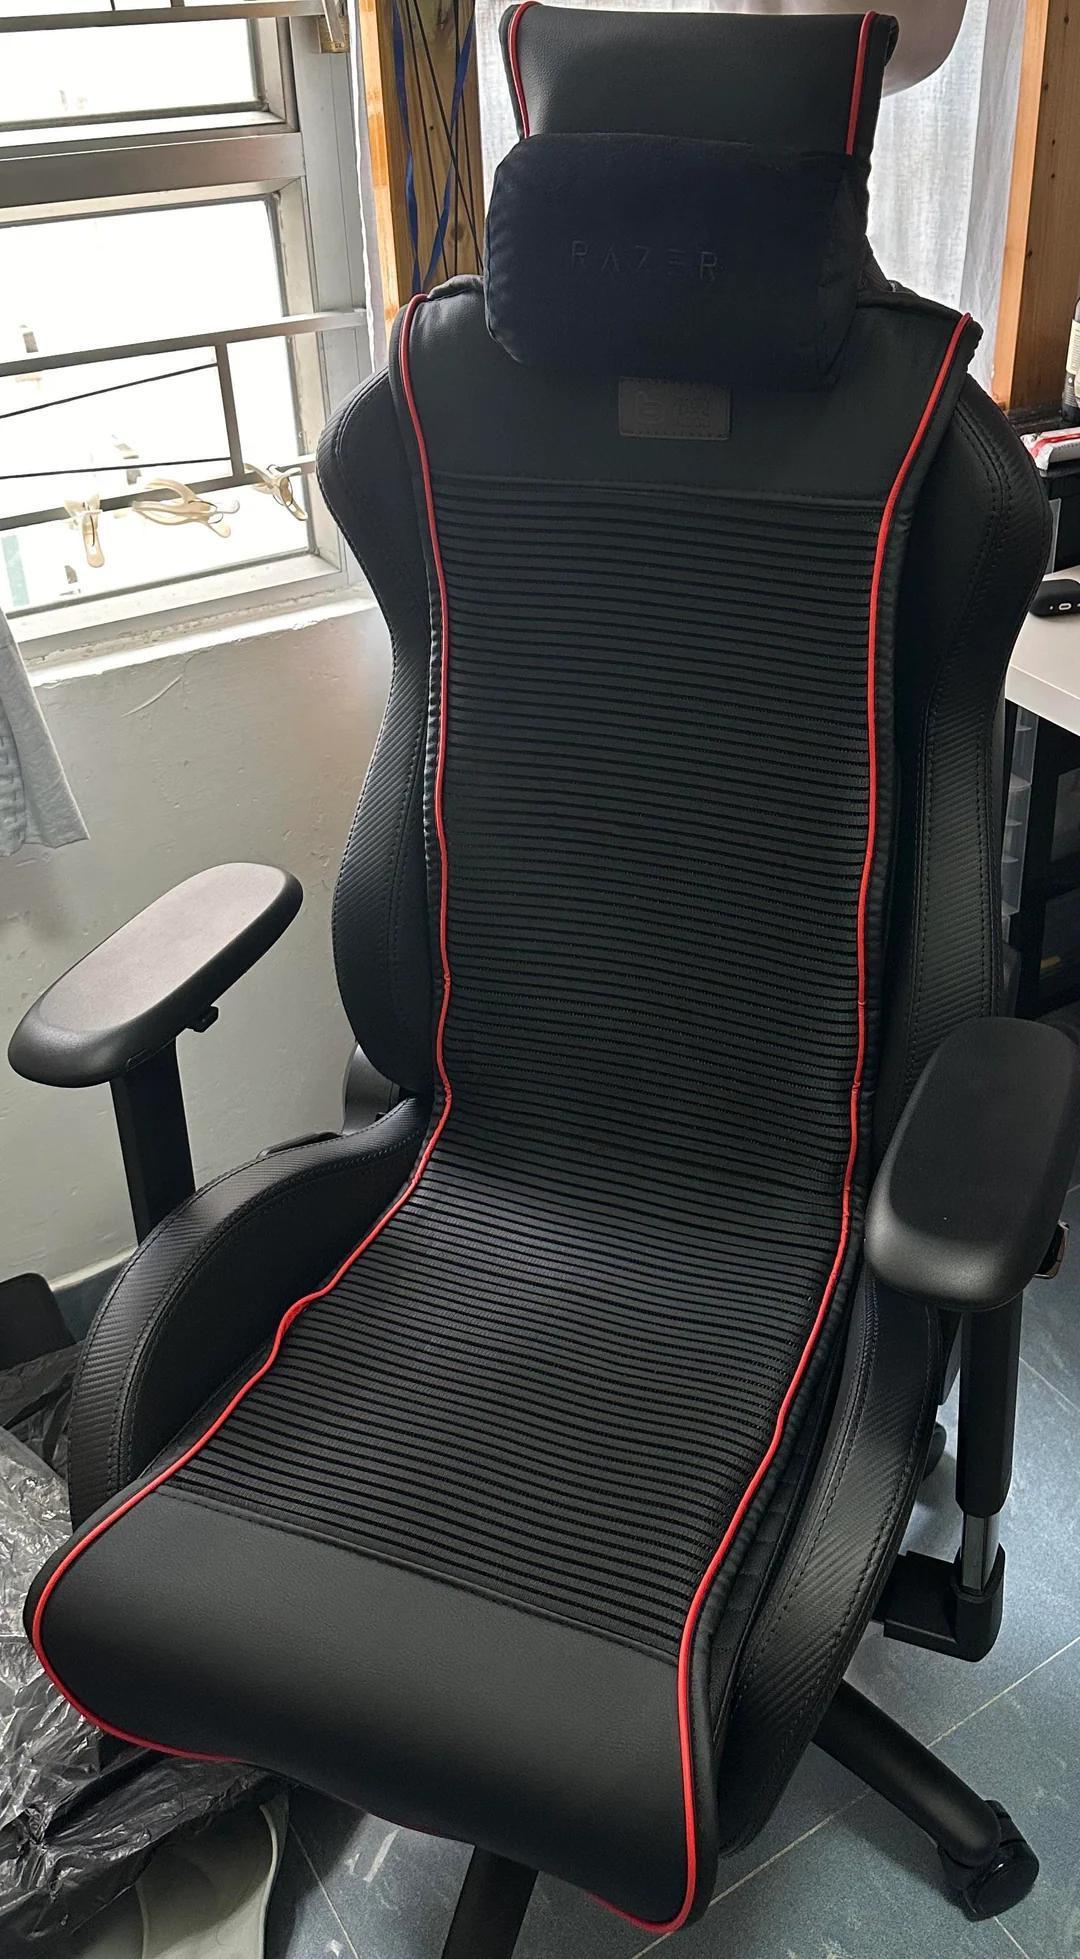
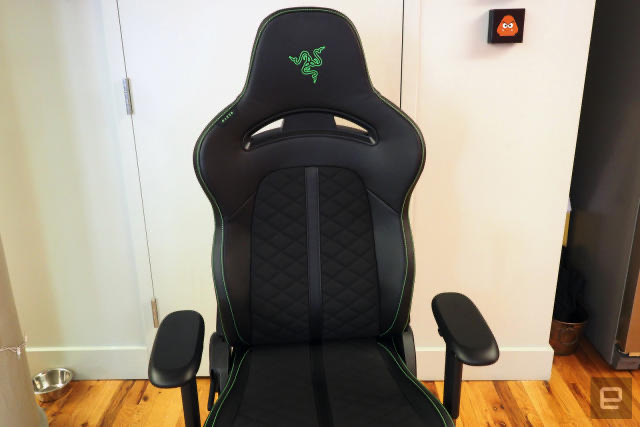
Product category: items_chair
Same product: no